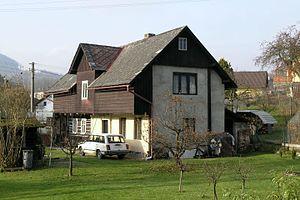
Chotovice est une commune du district et de la région de Liberec, en République tchèque. Sa population s'élevait à 174 habitants en 2018.